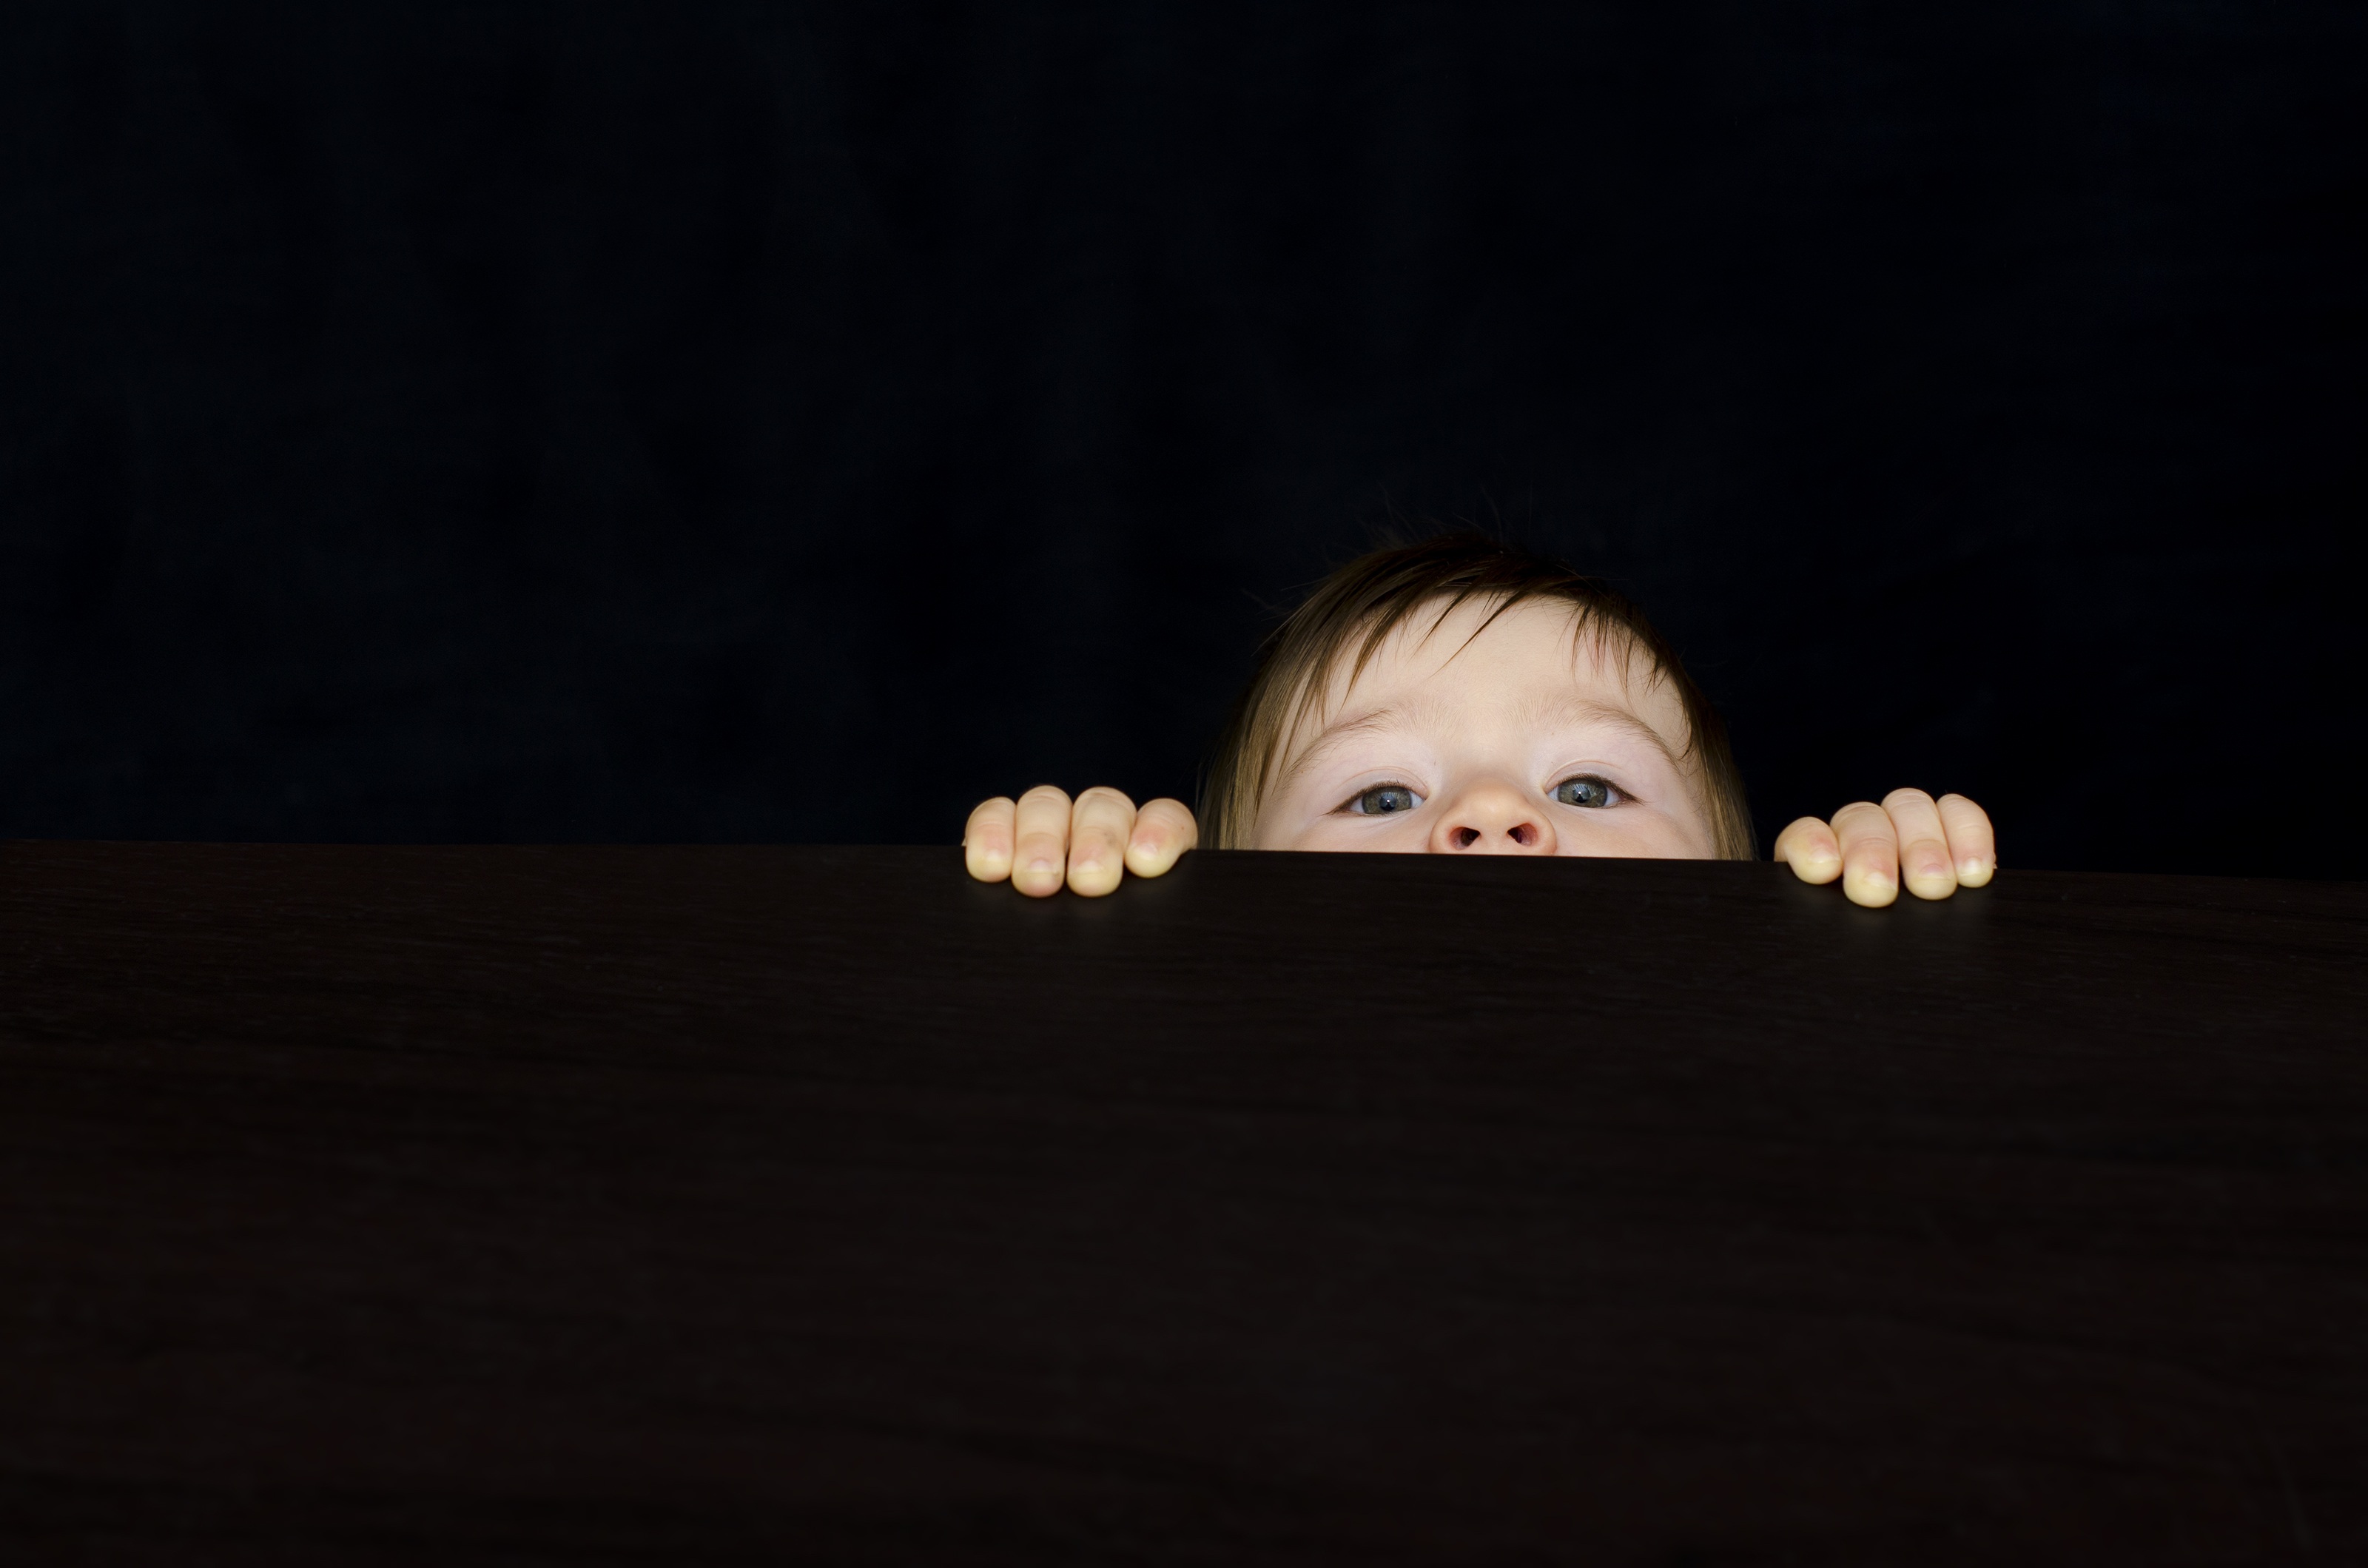
desk, hand, table, person, light, girl, white, boy, looking, portrait, sitting, child, darkness, black, baby, human body, curiosity, face, hands, infant, toddler, eye, skin, image, organ, emotion, human positions